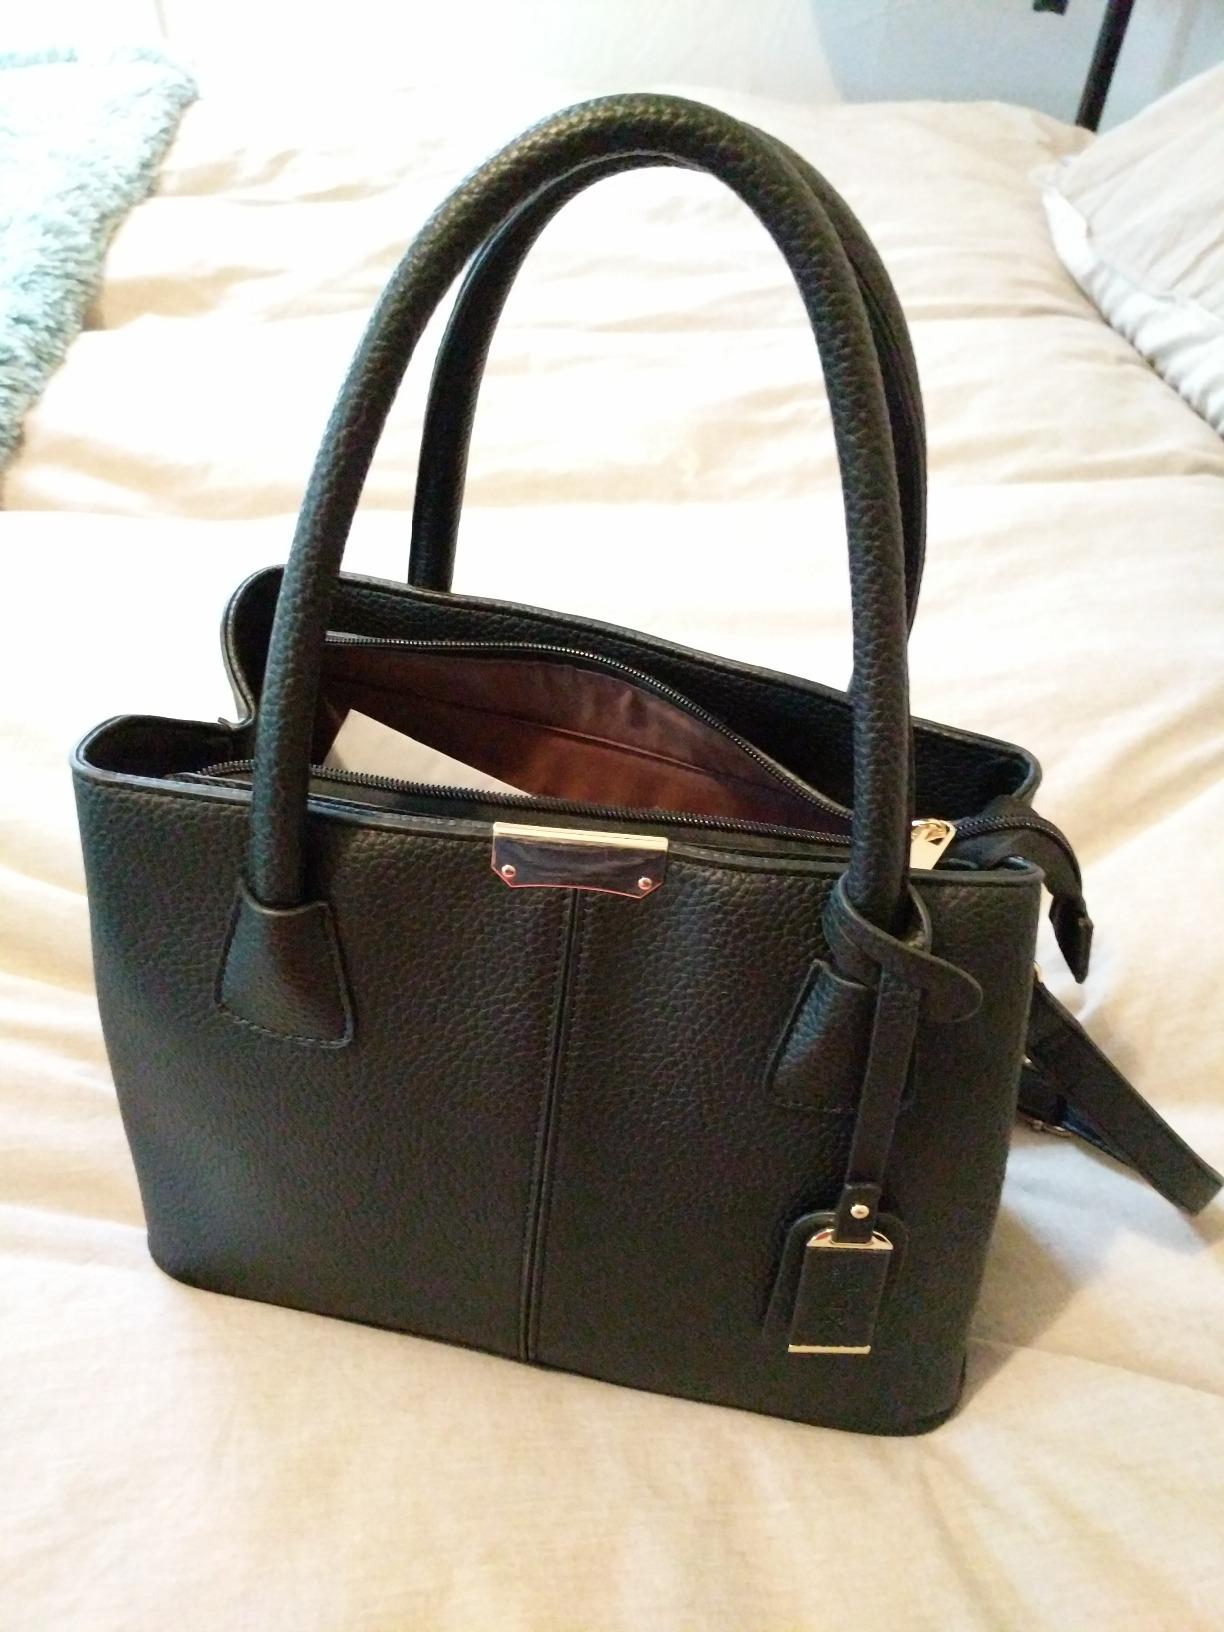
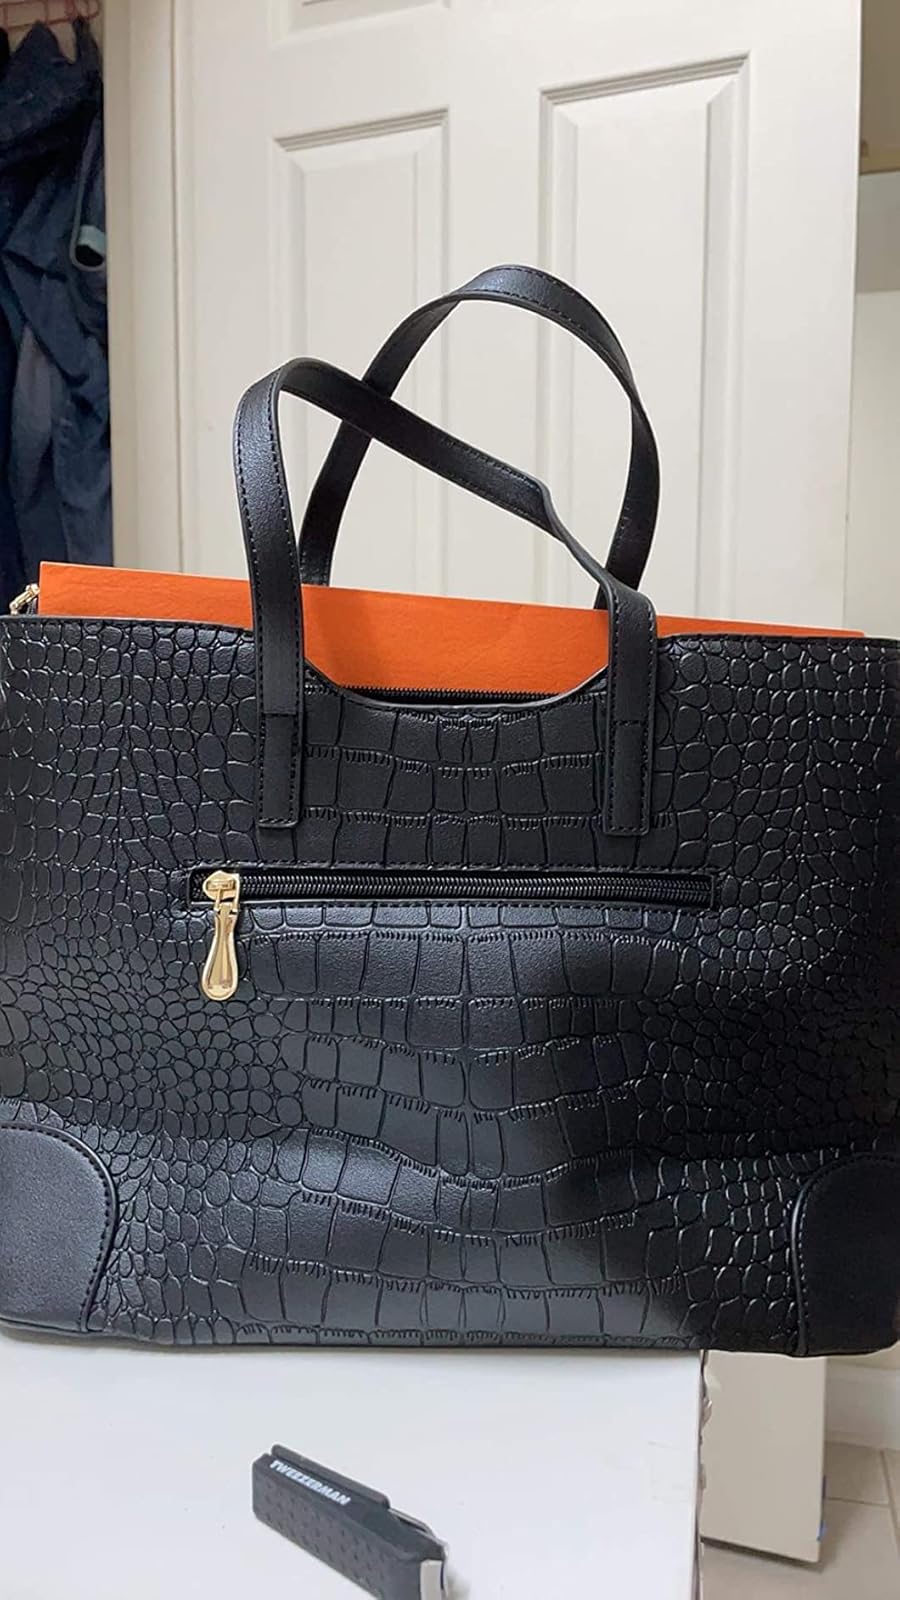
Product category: accessories_handbag
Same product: no